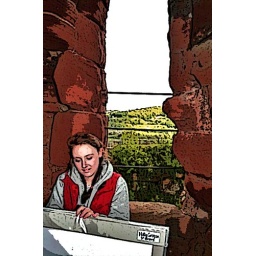
girl by the castle window